Demonstration (Tinie Tempah album)

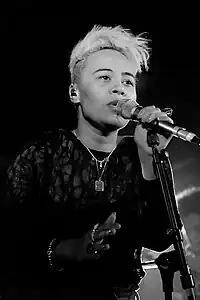
Emeli Sandé features on "A Heart Can Save the World", and also wrote Laura Mvula's chorus for "Heroes".

In an interview with MistaJam, Tempah cites Dizzee Rascal and So Solid Crew as influences for the album, who've influenced him since his childhood. He also told Capital that Daft Punk influenced the album. Speaking about the album title "Demonstration", Tinie said that it was about him compromising to make an album that was both true to where he came from and follows the trappings of mainstream hip hop: "Anyone who wants to take inspiration from it can have a sort of example based on my experiences of how to do "this". So basically, do something that still nods to where you've come from, still feels very London, still feels very British, but kind of meets the criteria of what a mainstream record needs." He also commented oh how things change when signing with a record label and how the process of making albums: "The first time around, you don't really know. All you do is you get this record deal and you're like whoa! Like, I'm signed! This is amazing! And you're just recording and before you know it the album's done. This time around, I had to think about so much more things, you know: edits, production things that I didn't like, going back and forth on mixing. ... I was very hands-on this time."